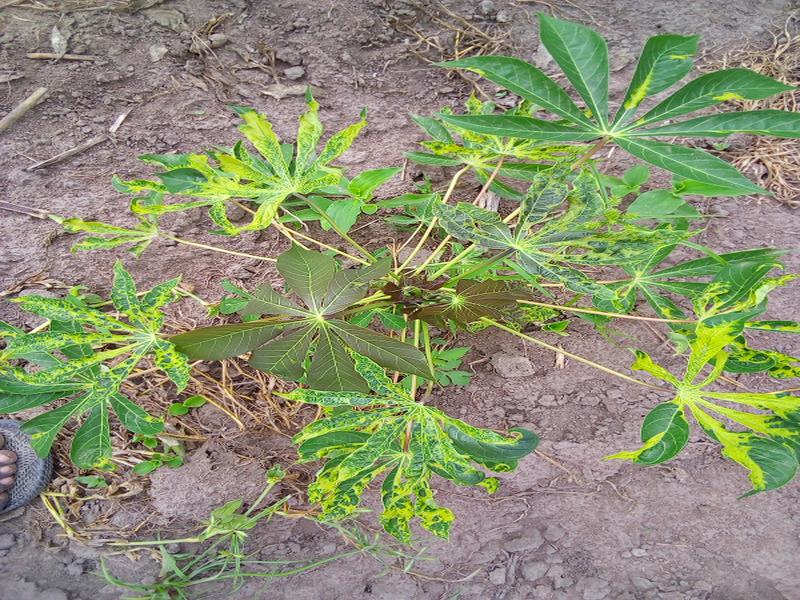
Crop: cassava
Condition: mosaic_disease